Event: Nepal Earthquake
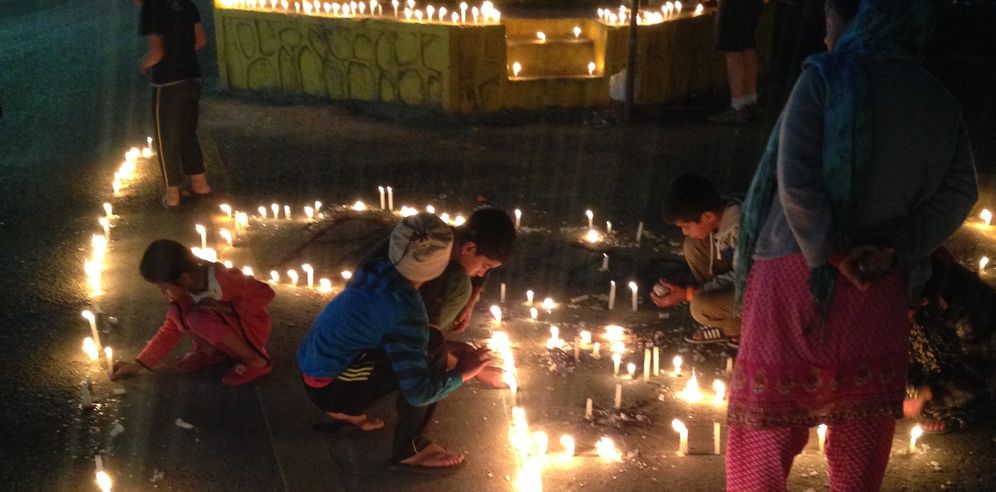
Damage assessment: no_damage